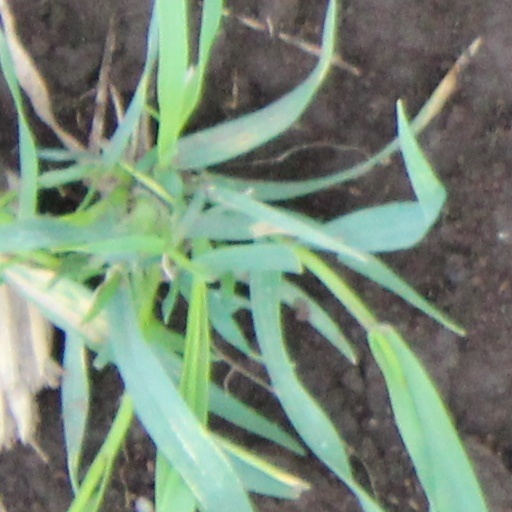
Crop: wheat